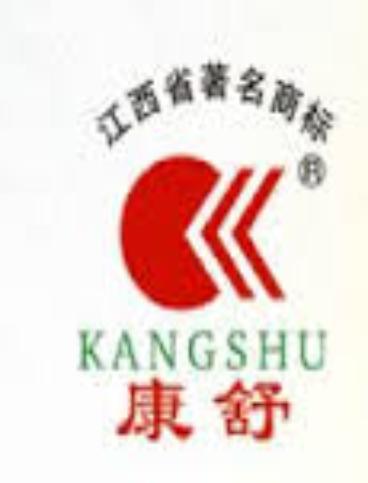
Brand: kangshu
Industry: Others